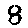
Label: 8